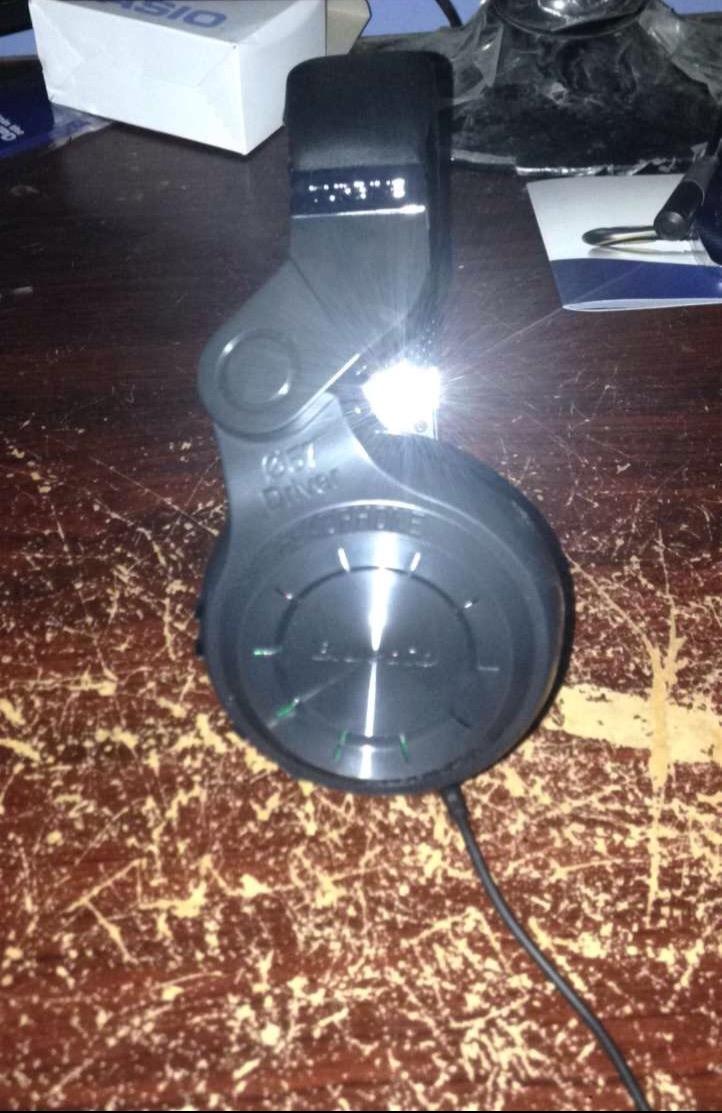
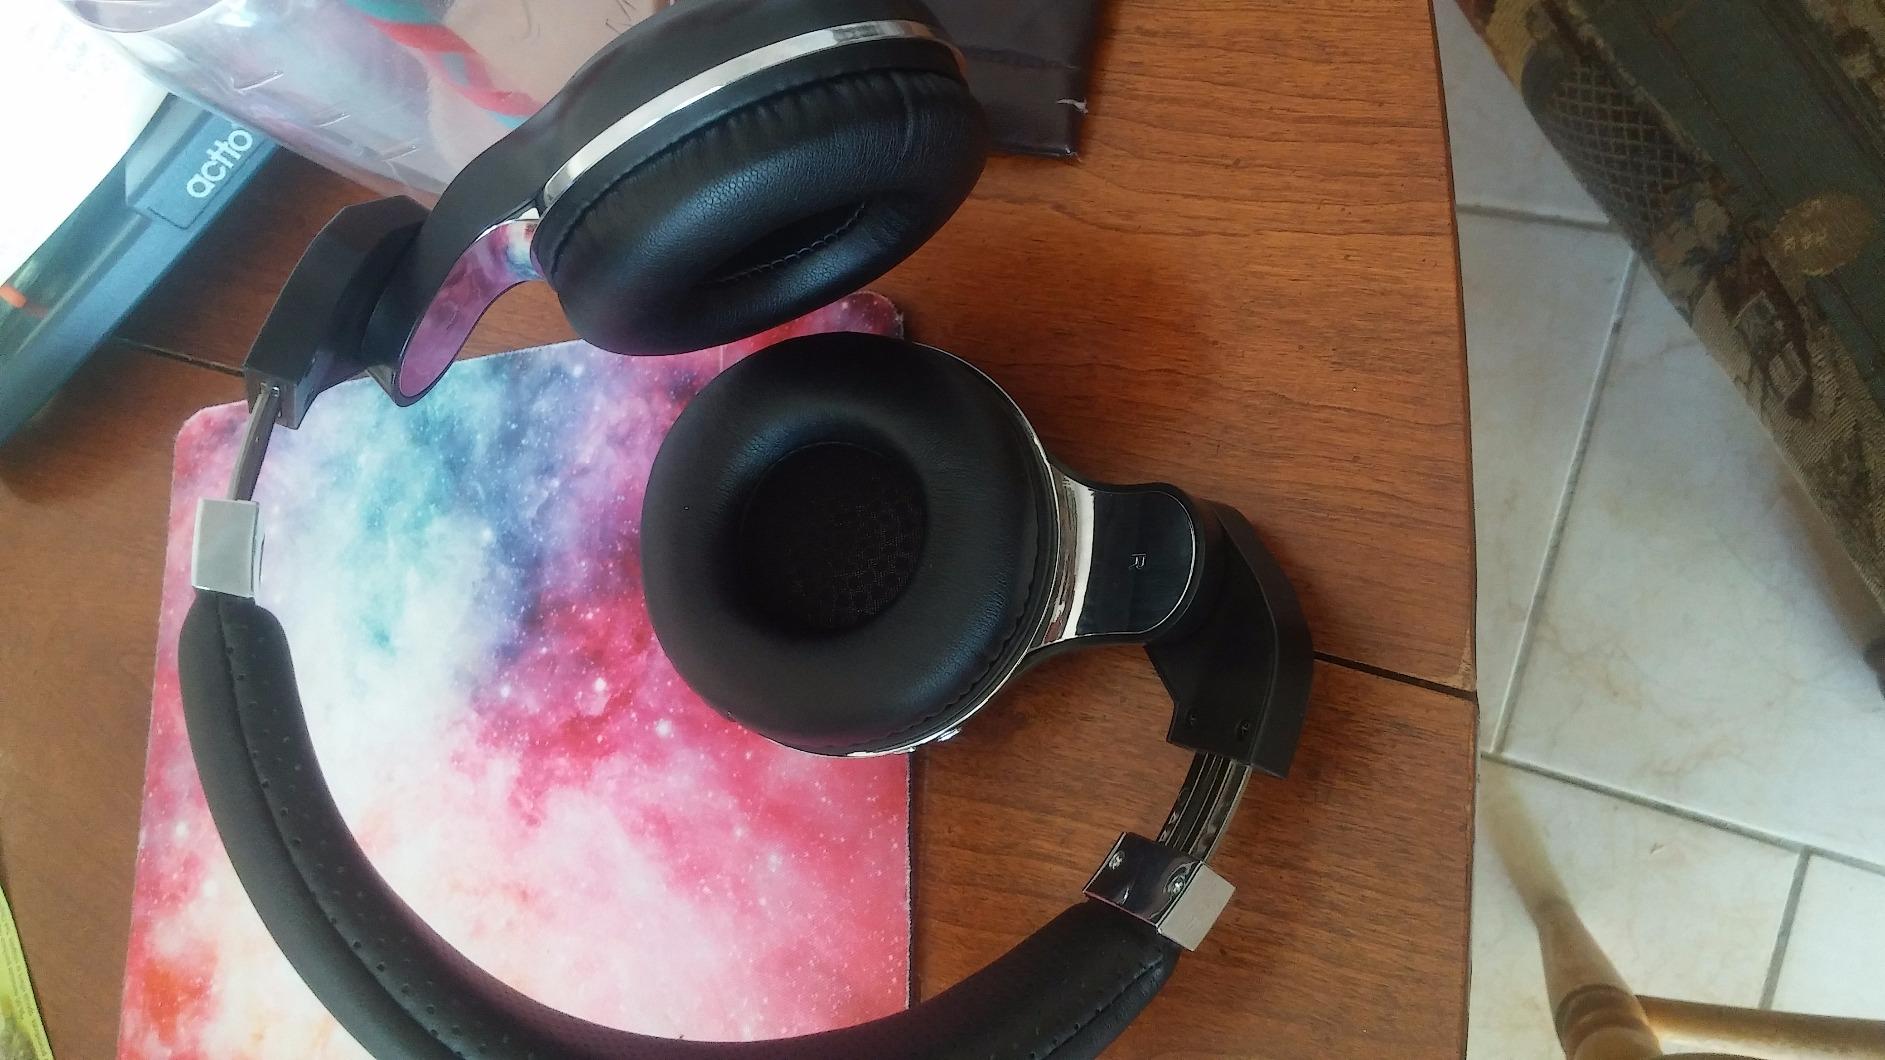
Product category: headphones
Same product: yes